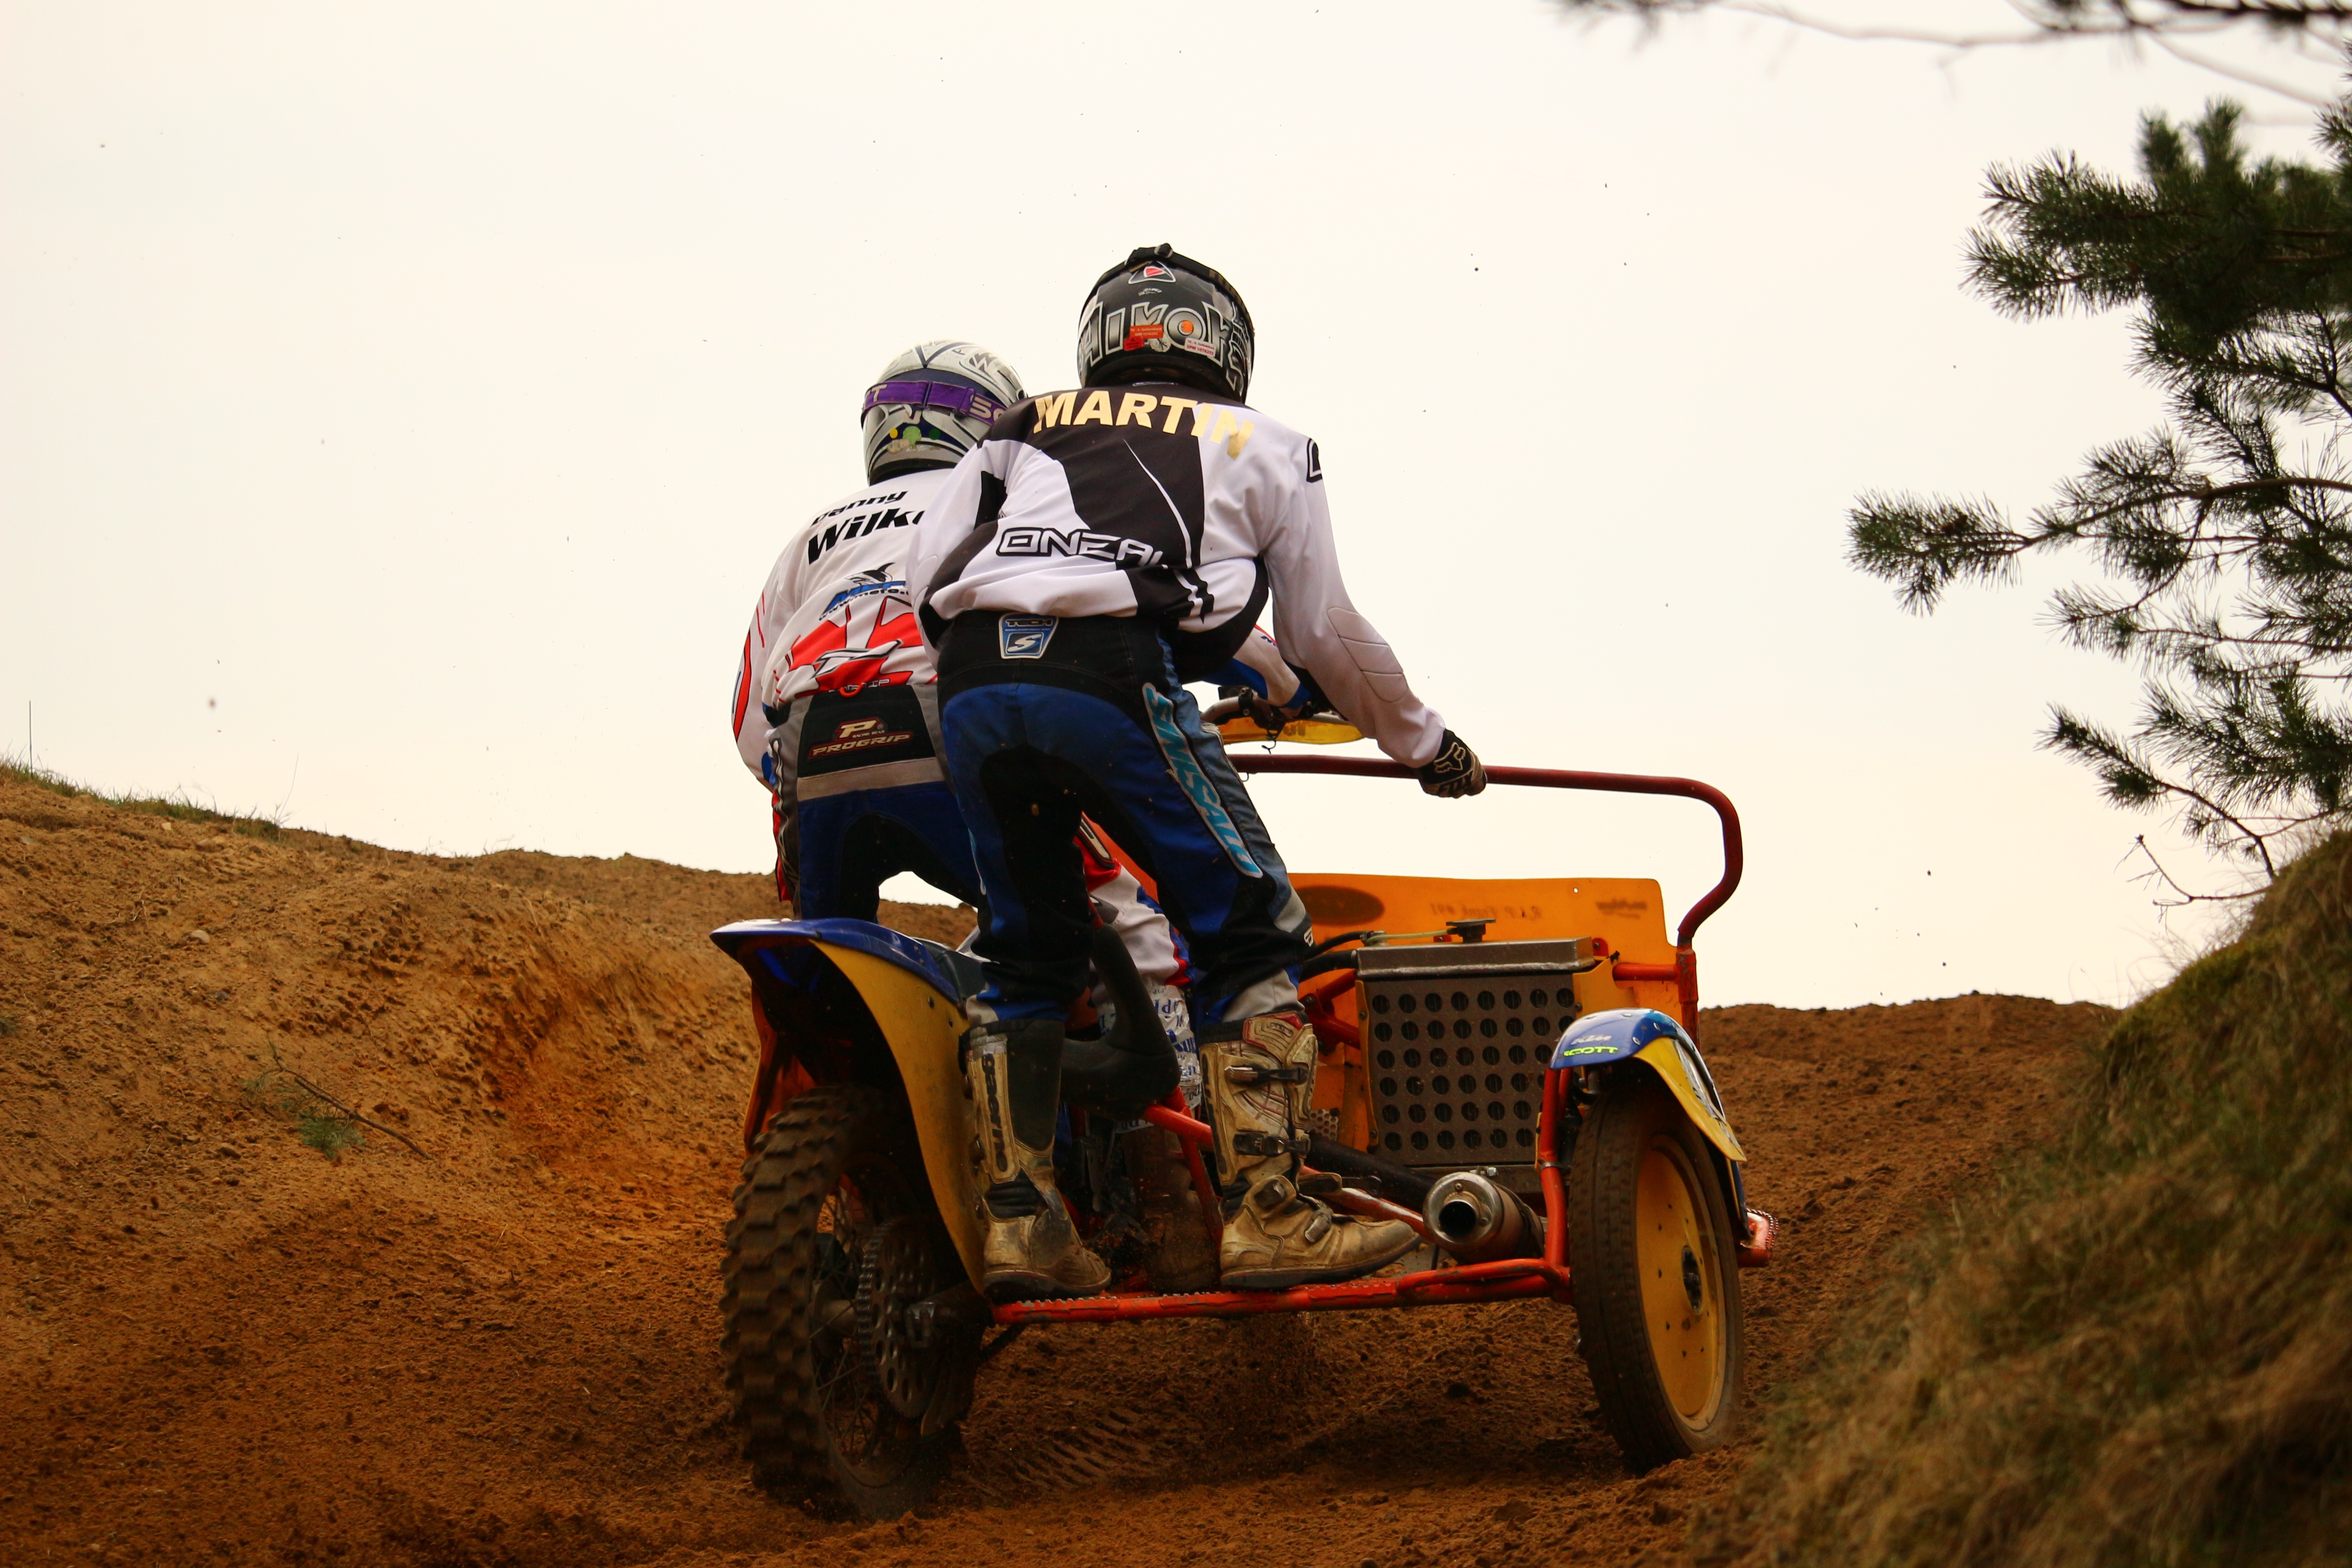
sand, car, vehicle, motorcycle, motocross, soil, cross, extreme sport, race, sports, racing, sidecar, motorsport, motocross ride, motorcycling, all terrain vehicle, motorcycle racing, automobile make, off roading